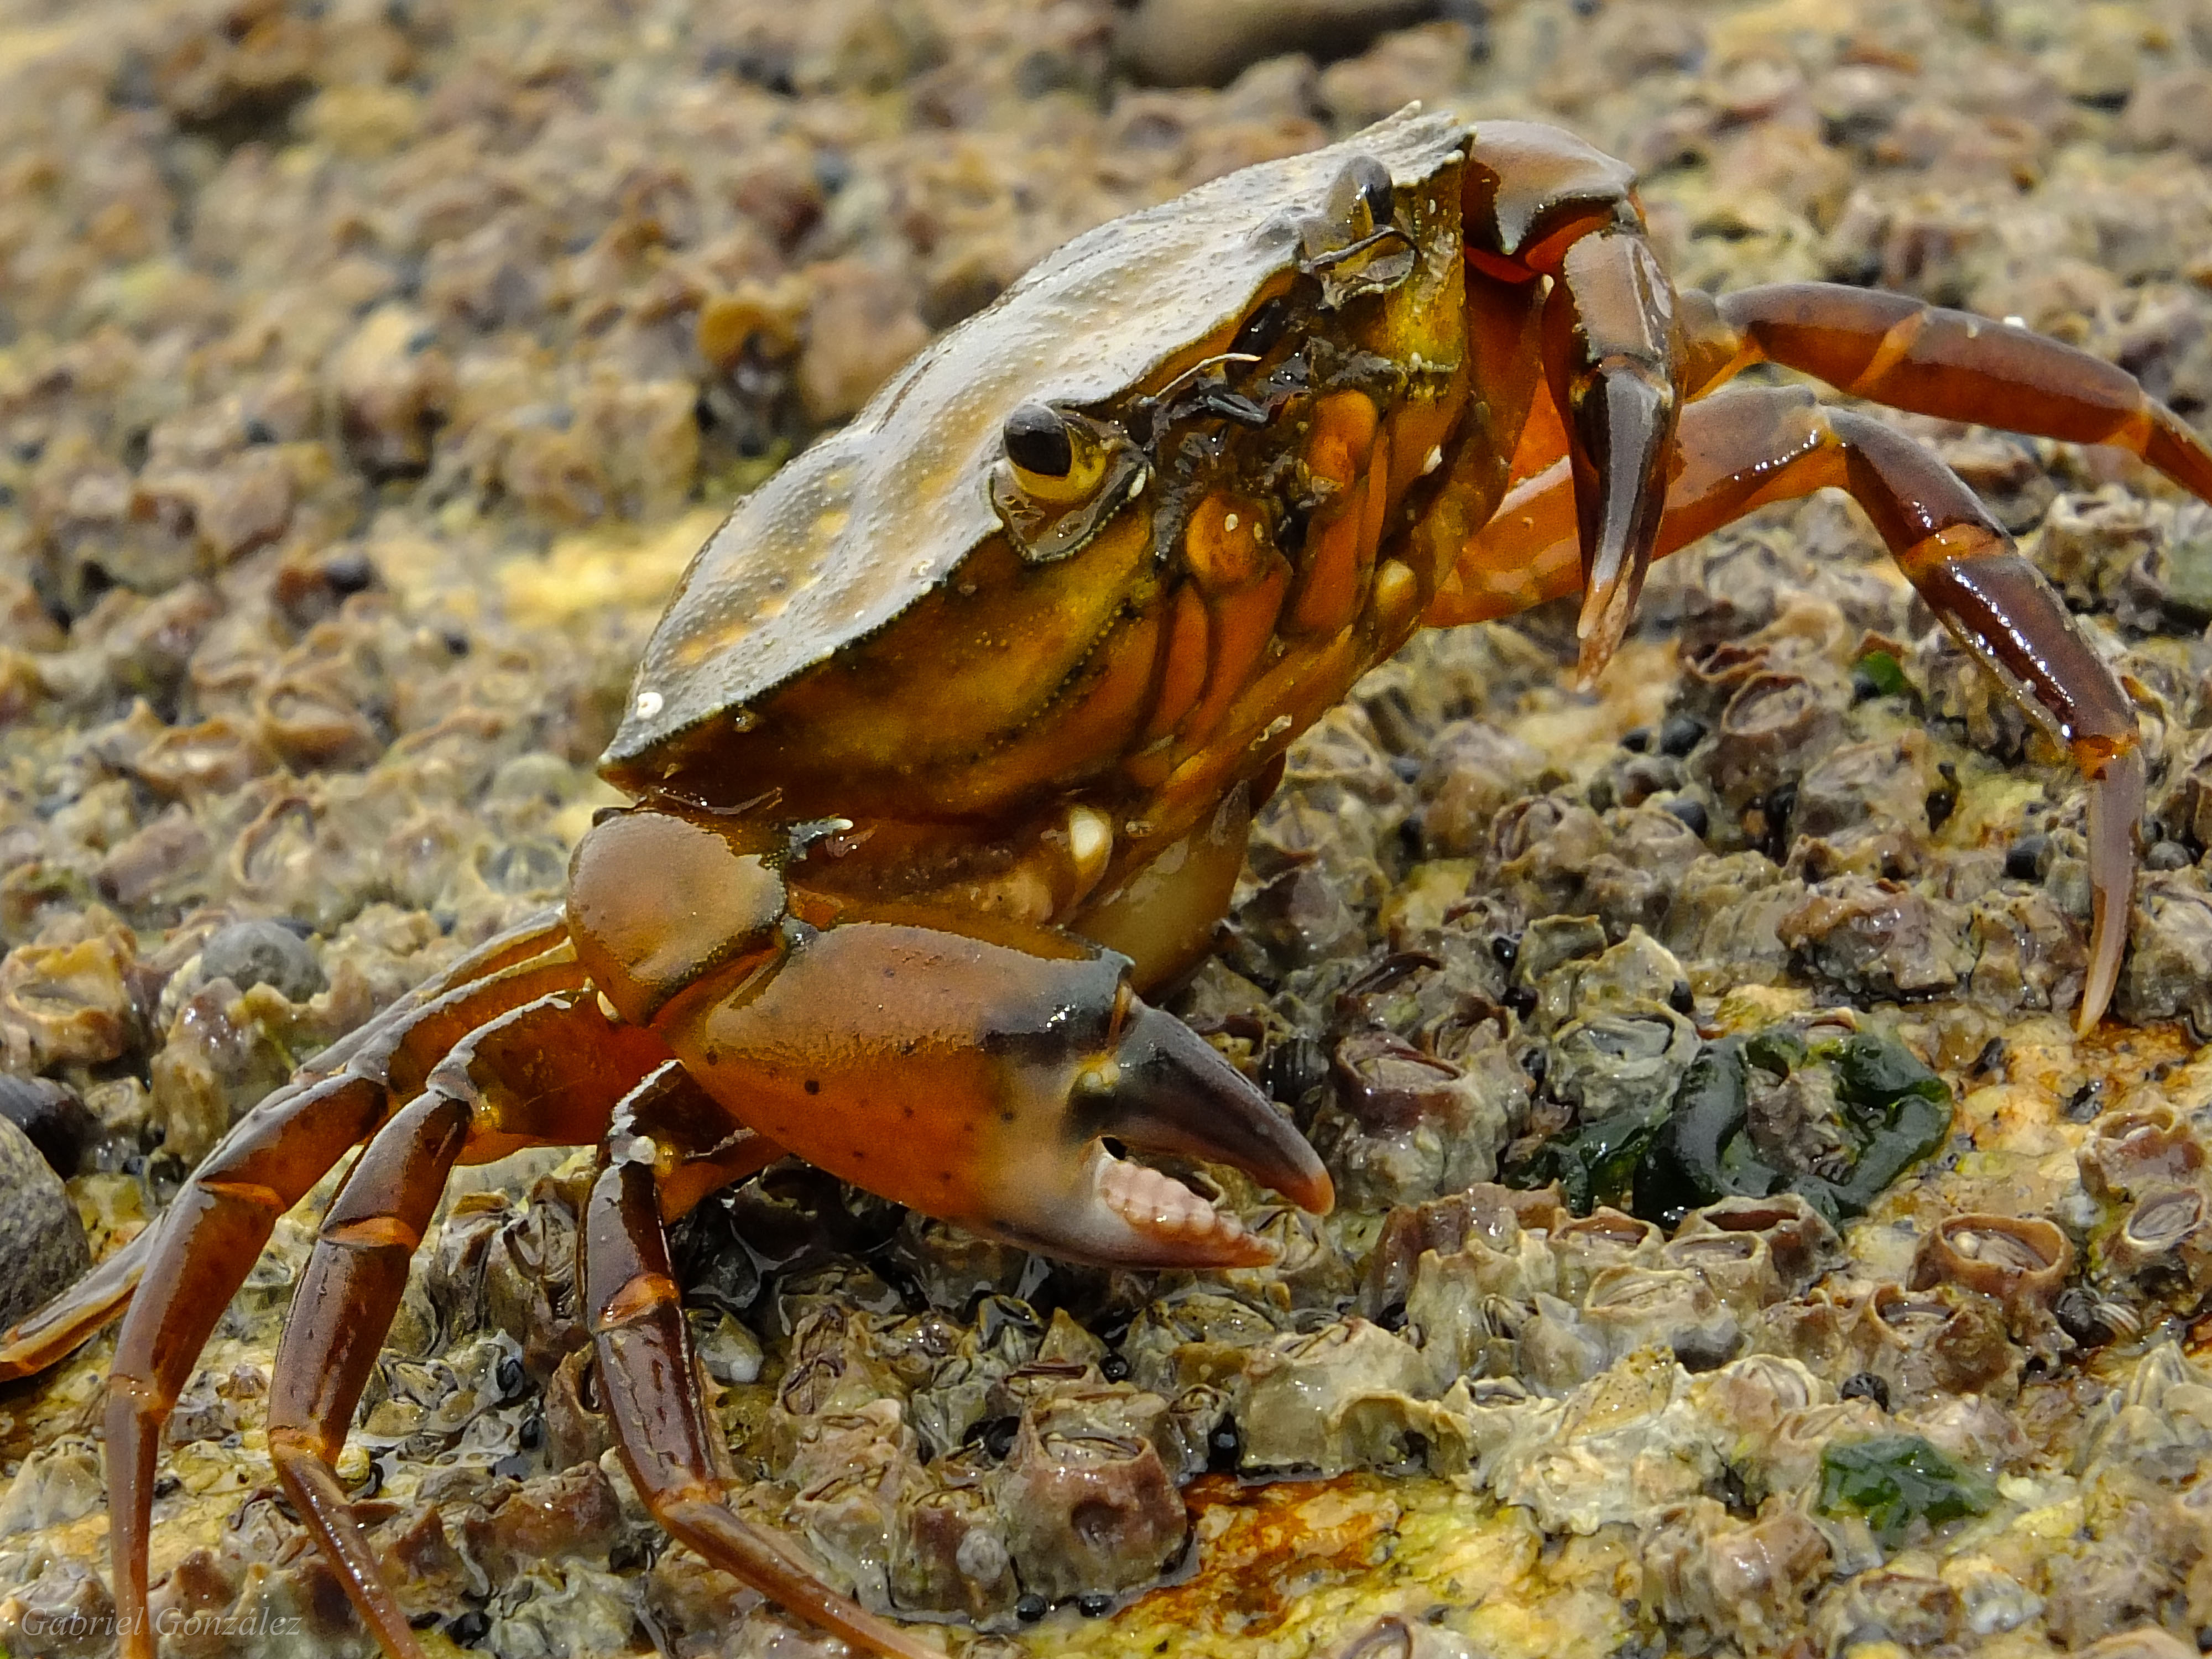
nature, wildlife, food, insect, macro, biology, seafood, fauna, crab, invertebrate, crustacean, animals, naturaleza, ggl1, gaby1, xovesphoto, animales, gphoto, fujifilmxs1, macro photography, arthropod, po9802cambadosgaliciaespa a, marine biology, ocypodidae, decapoda, animal source foods, fiddler crab, dungeness crab, american lobster, homarus, freshwater crab